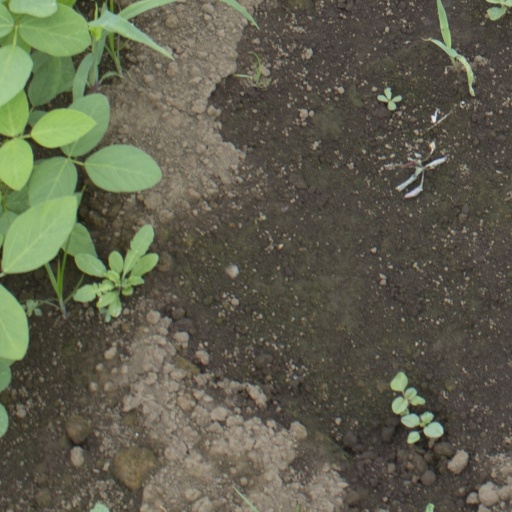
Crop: soybean